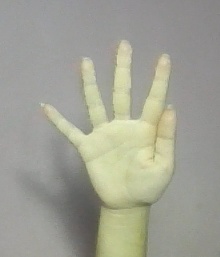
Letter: sheen